Vilém Prusinovský z Víckova

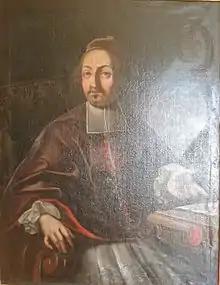
Portrait of Vilém Prusinovský z Víckova. Oil on canvas by a Moravian painter from the first half of the 18th century.

Vilém Prusinovský z Víckova (in German: William Prusinowsky von Wiczkov) (1534 – June 16, 1572) was a bishop of Olomouc in 1565–1572. He started his office in the times of Catholic-Protestant controversy and followed the policy of the Council of Trent. He forced the Utraquists to accept his authority. He invited Jesuits to Olomouc and a year after his death, in 1573, his plan of promotion of the Olomouc school to Jesuit Academy was realized and the second oldest university in the Czech lands was established. It is possible he was poisoned by Jan Philopon Dambrovský.